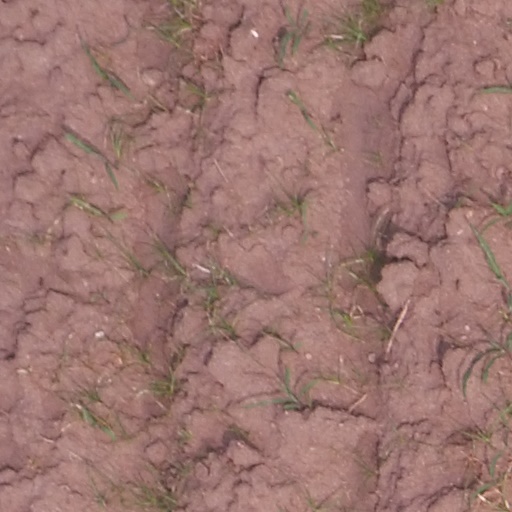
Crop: maize; corn